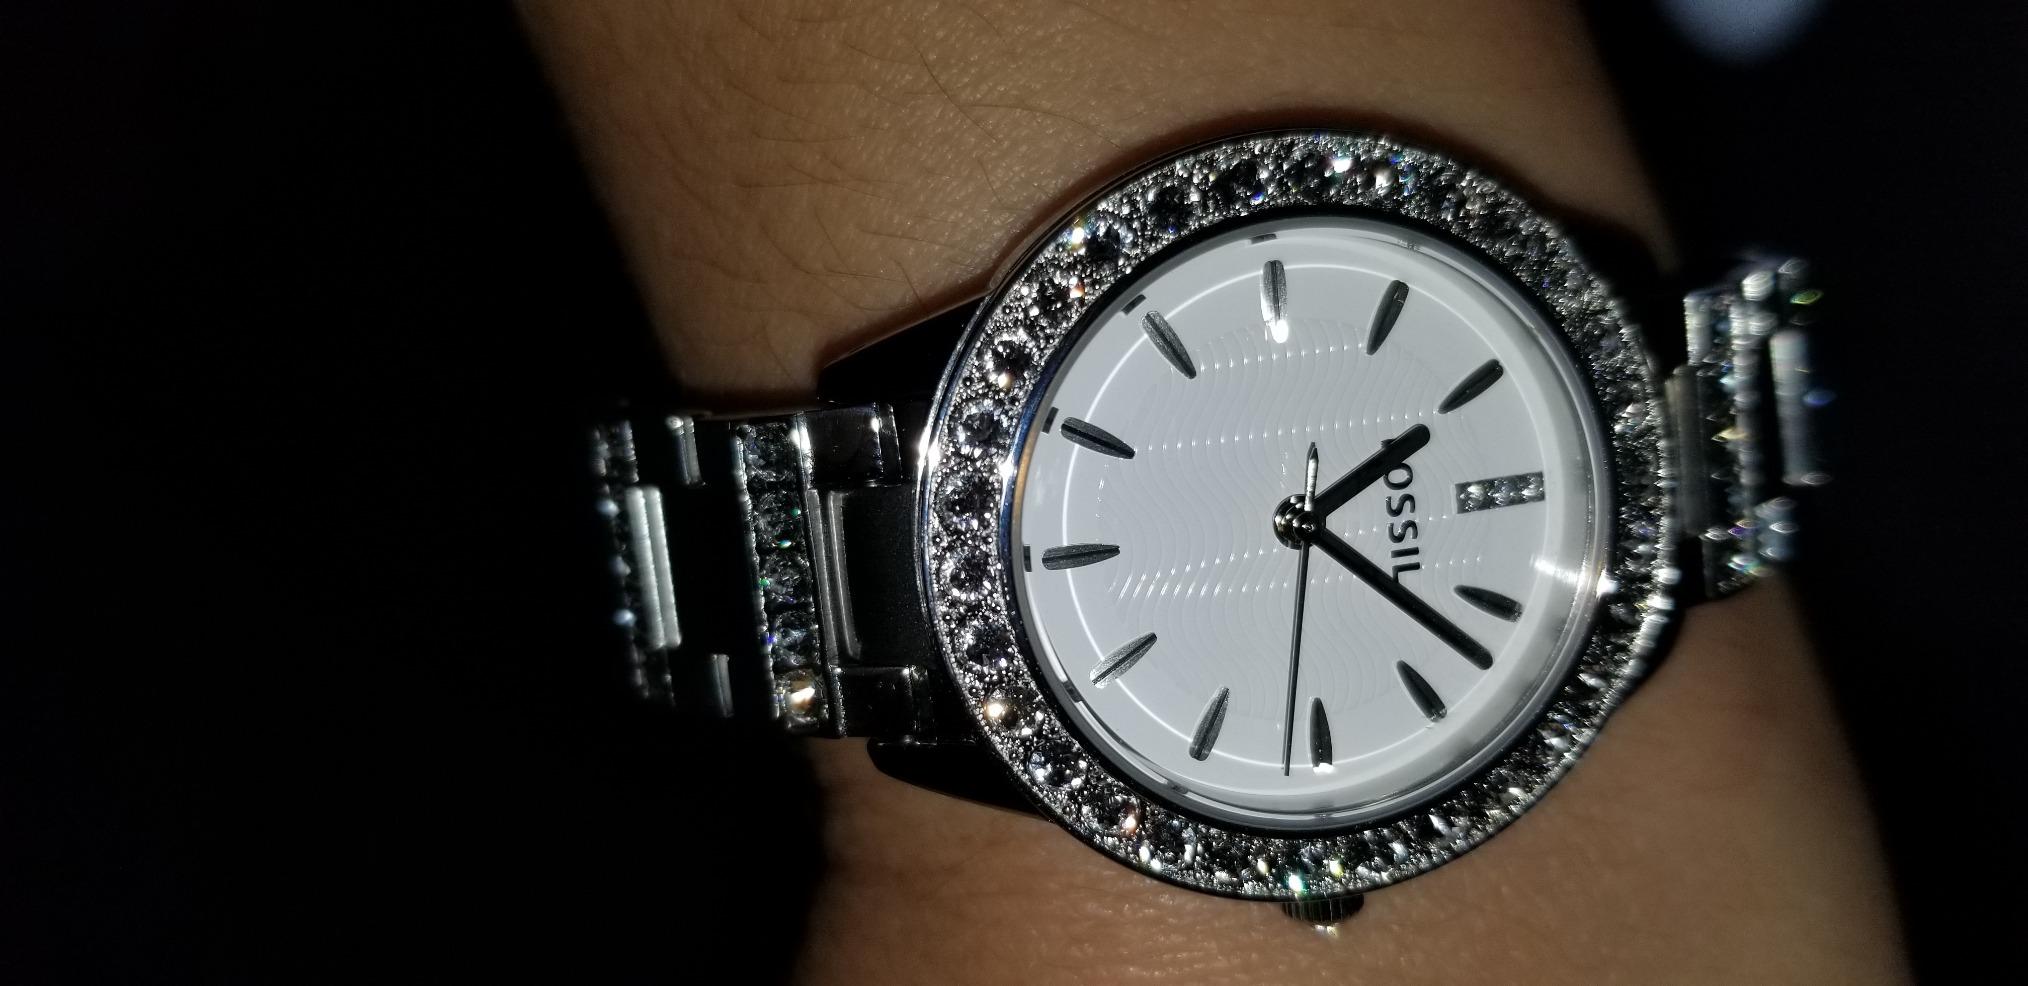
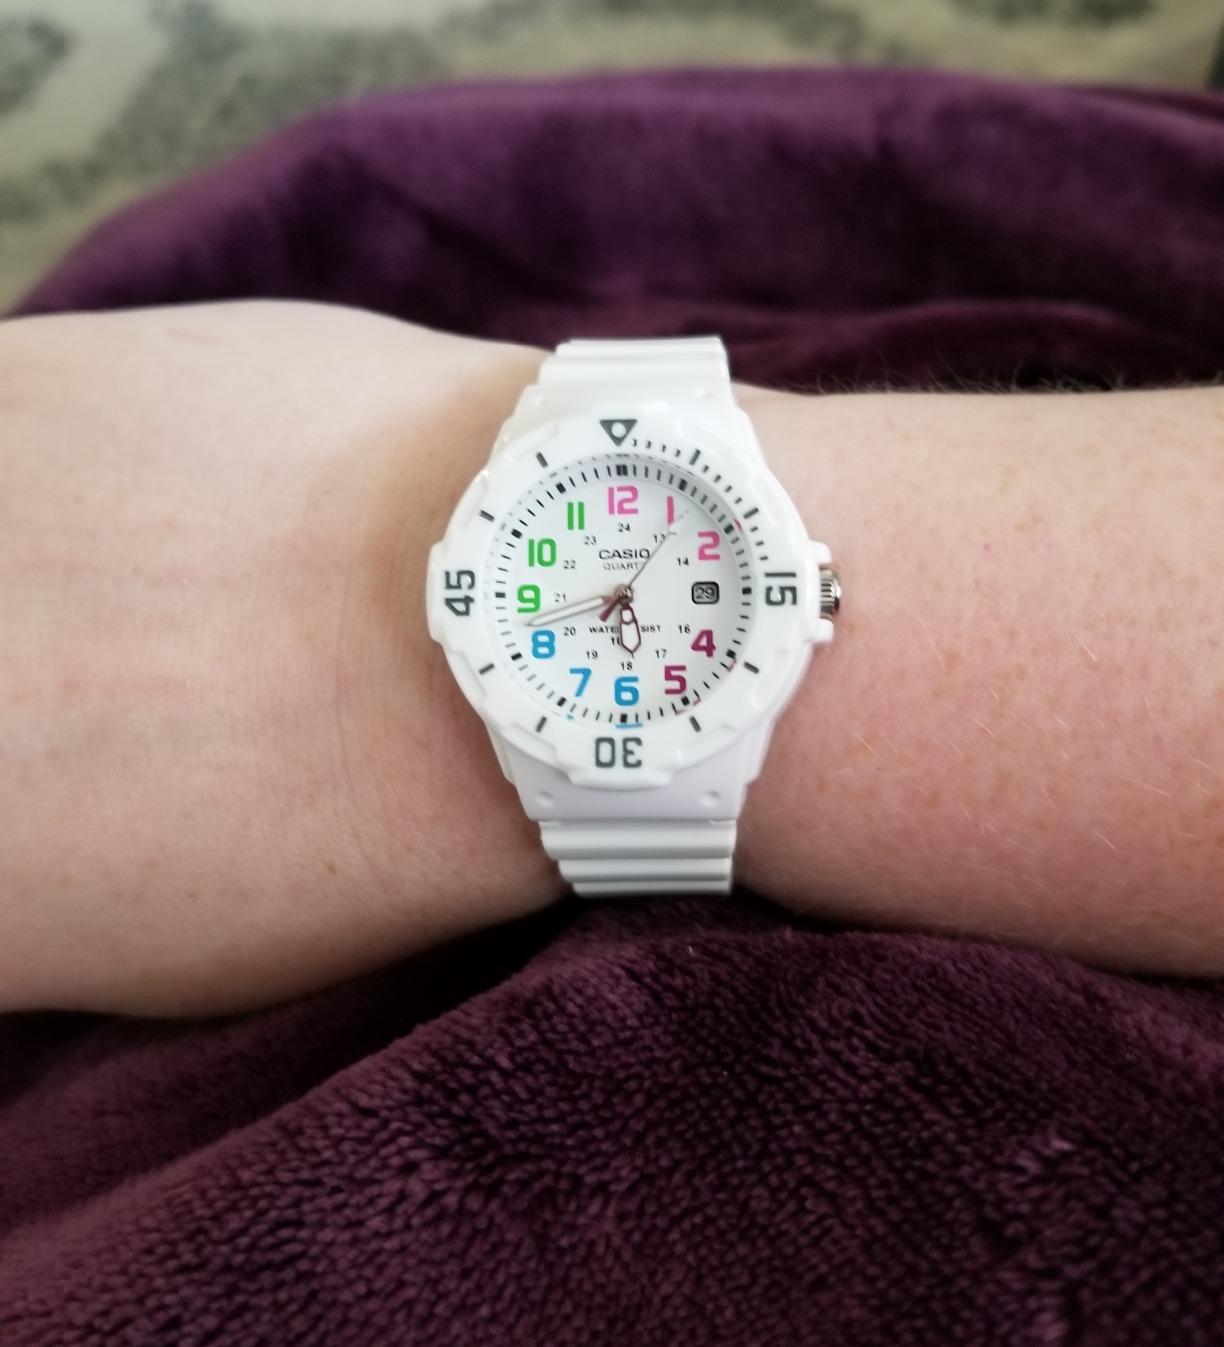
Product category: accessories_watch
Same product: no